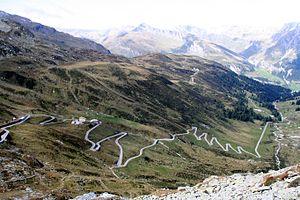
Le col du Splügen est un col alpin situé à 2 114 mètres d'altitude. Situé à la frontière italo-suisse, il permet de relier la vallée du Rhin postérieur en Grisons via le val Spluga et Chiavenna au lac de Côme en Lombardie. Il se situe sur la ligne de partage des eaux entre la mer du Nord et la mer Adriatique.
La liste des plus hauts cols routiers des Alpes italiennes est dominée par quatre cols à plus de 2 500 mètres d'altitude et 24 cols à plus de 2 000 mètres d'altitude, dont une partie ont des versants dans deux pays.
La liste des plus hauts cols routiers des Alpes suisses est dominée par un col à plus de 2 500 mètres d'altitude et seize cols à plus de 2 000 mètres d'altitude. En tête se trouve le plus haut col routier des Alpes suisses, le col de l'Umbrail, à 2 503 mètres d’altitude. Pour sa part, le col de la Bernina à 2 328 mètres d'altitude est le plus haut col de Suisse et des Alpes à rester ouvert toute l'année. Une partie des cols sont aussi des cols ferroviaires, pour beaucoup situés sur les lignes touristiques Glacier Express et Bernina Express. Sur les 13 premiers cols de la liste, quatre sont des cols frontières entre la Suisse et l'Italie.